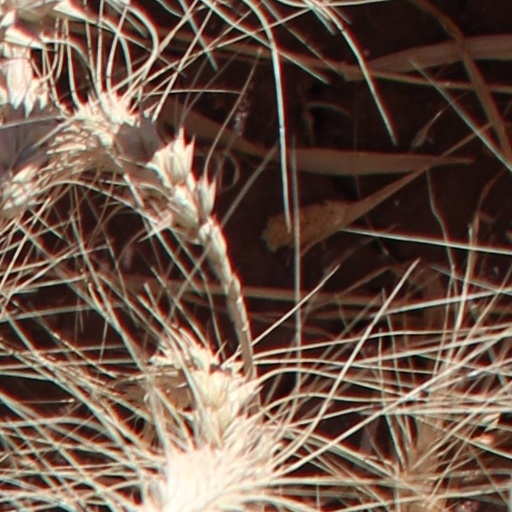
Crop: wheat